Age of Discovery

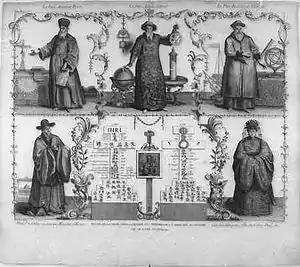
Jesuit scholars collaborated extensively with Chinese astronomers, introducing Copernican principles. Top: Matteo Ricci, Adam Schaal and Ferdinand Verbiest (1623–1688); Bottom: Paul Siu (Xu Guangqi), "Colao" or Prime Minister of State, and his granddaughter Candide Hiu

The ships once again reached Bear Island on 1 July, which led to a disagreement. They parted ways, with Barentsz continuing northeast, while Rijp headed north. Barentsz reached Novaya Zemlya and, to avoid becoming entrapped in ice, headed for the Vaigatch Strait but became stuck within the icebergs and floes. Stranded, the 16-man crew was forced to spend the winter on the ice. The crew used lumber from their ship to build a lodge they called "Het Behouden Huys" (The Kept House). Dealing with extreme cold, they used merchant fabrics to make additional blankets and clothing and caught Arctic foxes in primitive traps, as well as polar bears. When June arrived, and the ice had still not loosened its grip on the ship, scurvy-ridden survivors took two small boats out into the sea. Barentsz died at sea on 20 June 1597, while studying charts. It took seven more weeks for the boats to reach Kola where they were rescued by a Russian merchant vessel. Only 12 crewmen remained, reaching Amsterdam in November. Two of Barentsz' crewmembers later published their journals, Jan Huyghen van Linschoten, who had accompanied him on the first two voyages, and Gerrit de Veer who had acted as the ship's carpenter on the last.